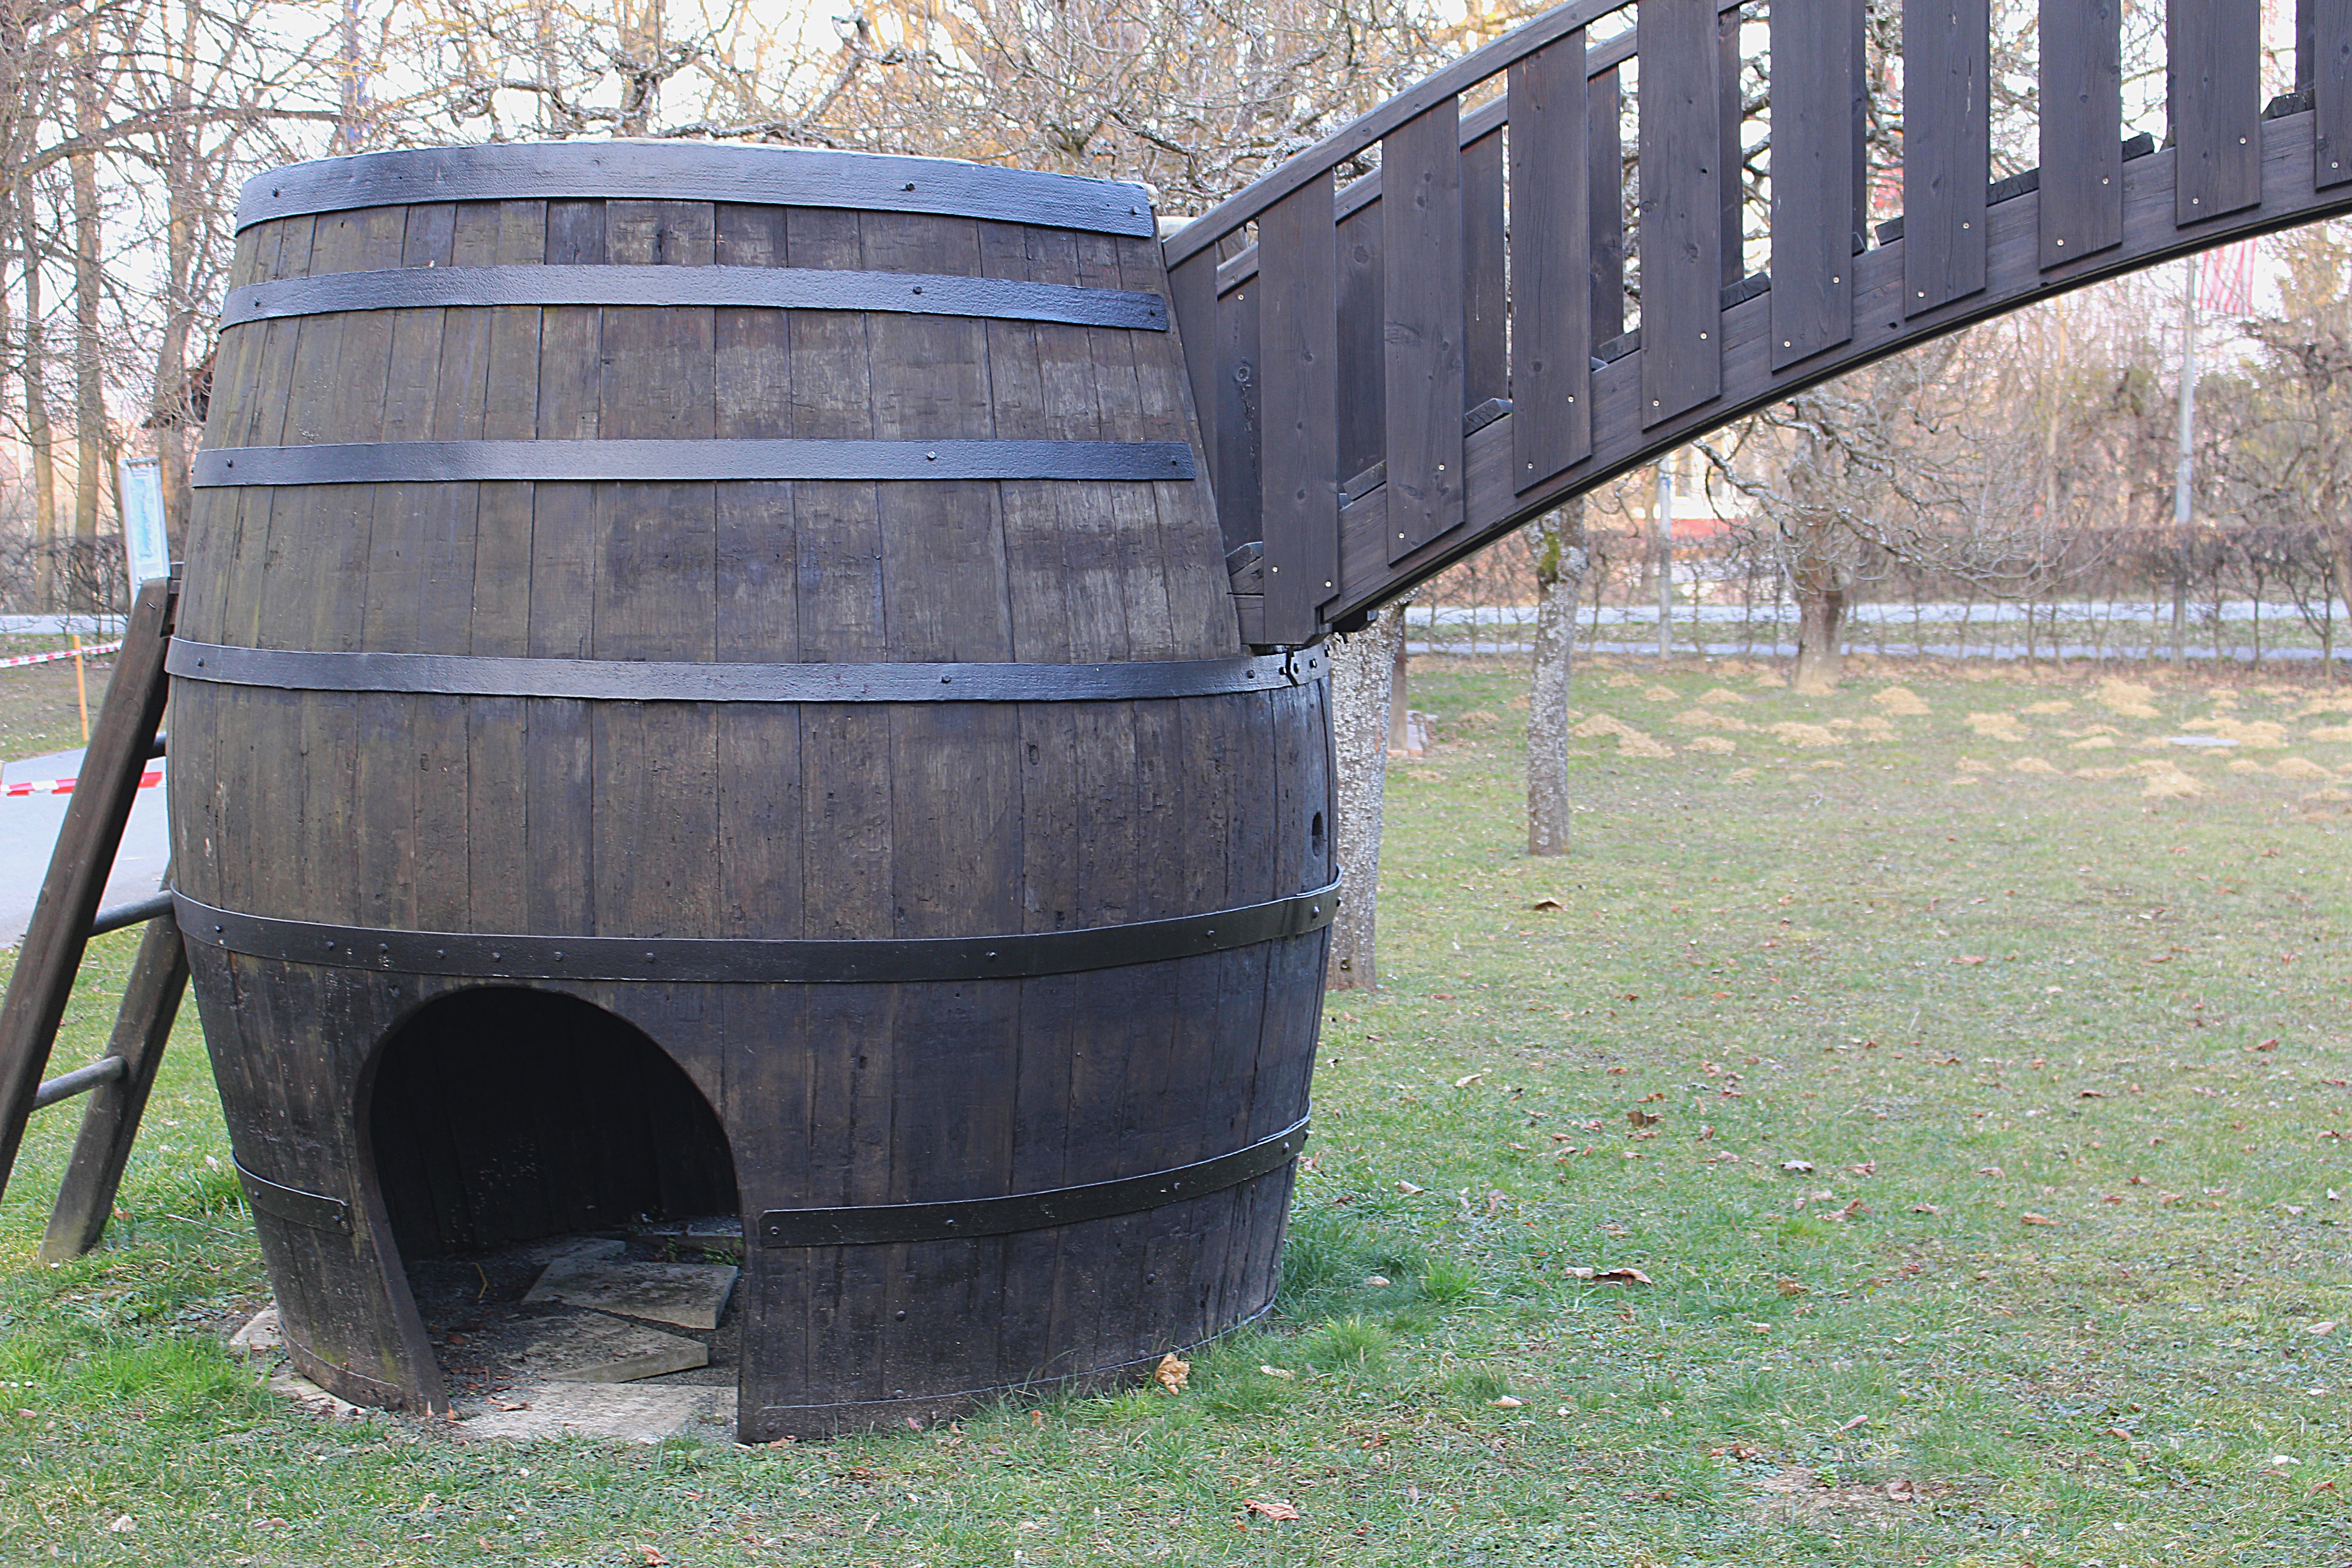
wood, shed, barrel, wooden barrels, wine barrel, man made object, storage tank